La Dura Dura

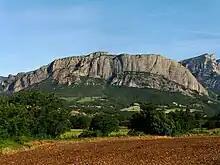
, in Oliana, Spain. The "Contrafort de Rumbau" (which contains "La Dura Dura") is the brightly coloured lower cliffs at the right-of-centre of picture.

American climber Chris Sharma had been pushing the standards of sport climbing, freeing "Realization" in 2001, the first consensus , and then freeing "Jumbo Love" in 2008, the first consensus . Sharma bolted "La Dura Dura" in 2009, saying: "If you're going to spend so much time on something, the line must really be worthwhile and it's difficult to find something that is at your limit and also fits your style"; and also, that "it was a beautiful, if blank-looking, streak of blue and white limestone". Sharma became disillusioned at the feasibility of the route due to the tiny "crimper" moves on the first 10 metres of the route, and by 2011 had almost abandoned his project saying, "I figured it would be for the next generation".